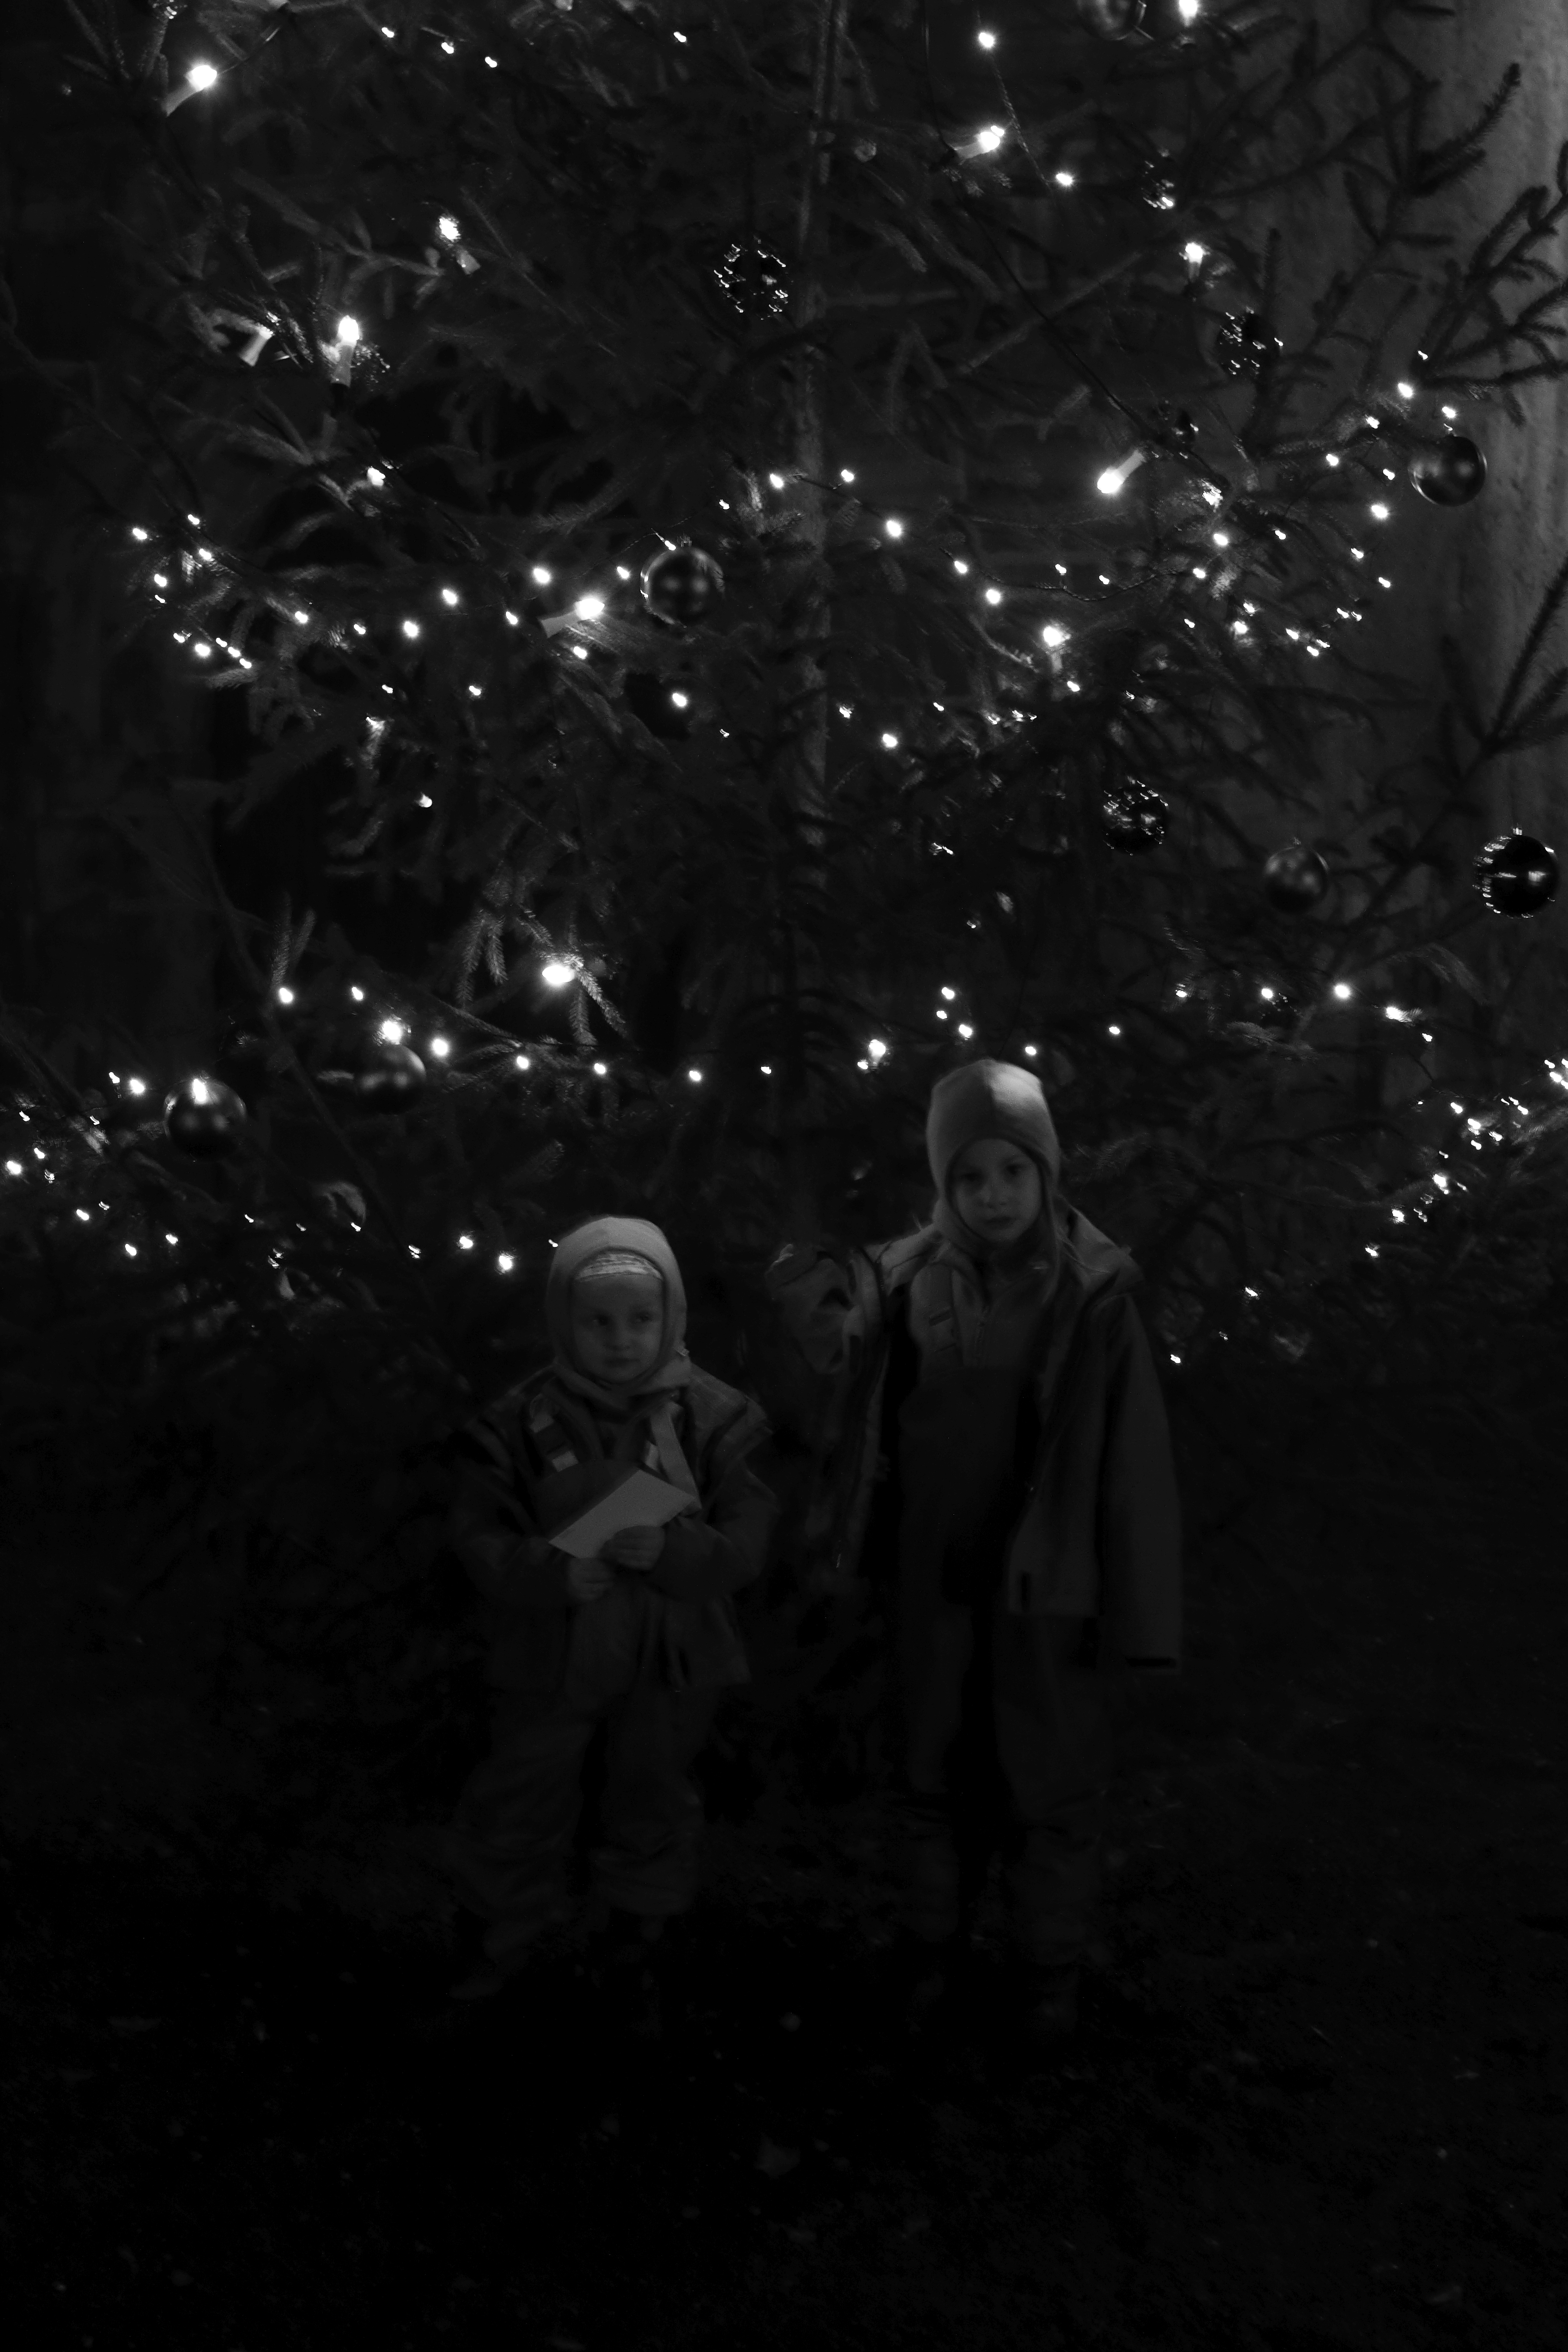
light, black and white, night, darkness, black, monochrome, christmas, bw, blackandwhite, blackwhite, germany, deutschland, alemania, allemagne, sw, schwarzweiss, schwarzweis, xmas, christmastree, midnight, weihnachten, germania, schwarzweissfotografie, schwarzweisfotografie, weihnachtsbaum, halle, hallesaale, saxonyanhalt, sachsenanhalt, monochrome photography